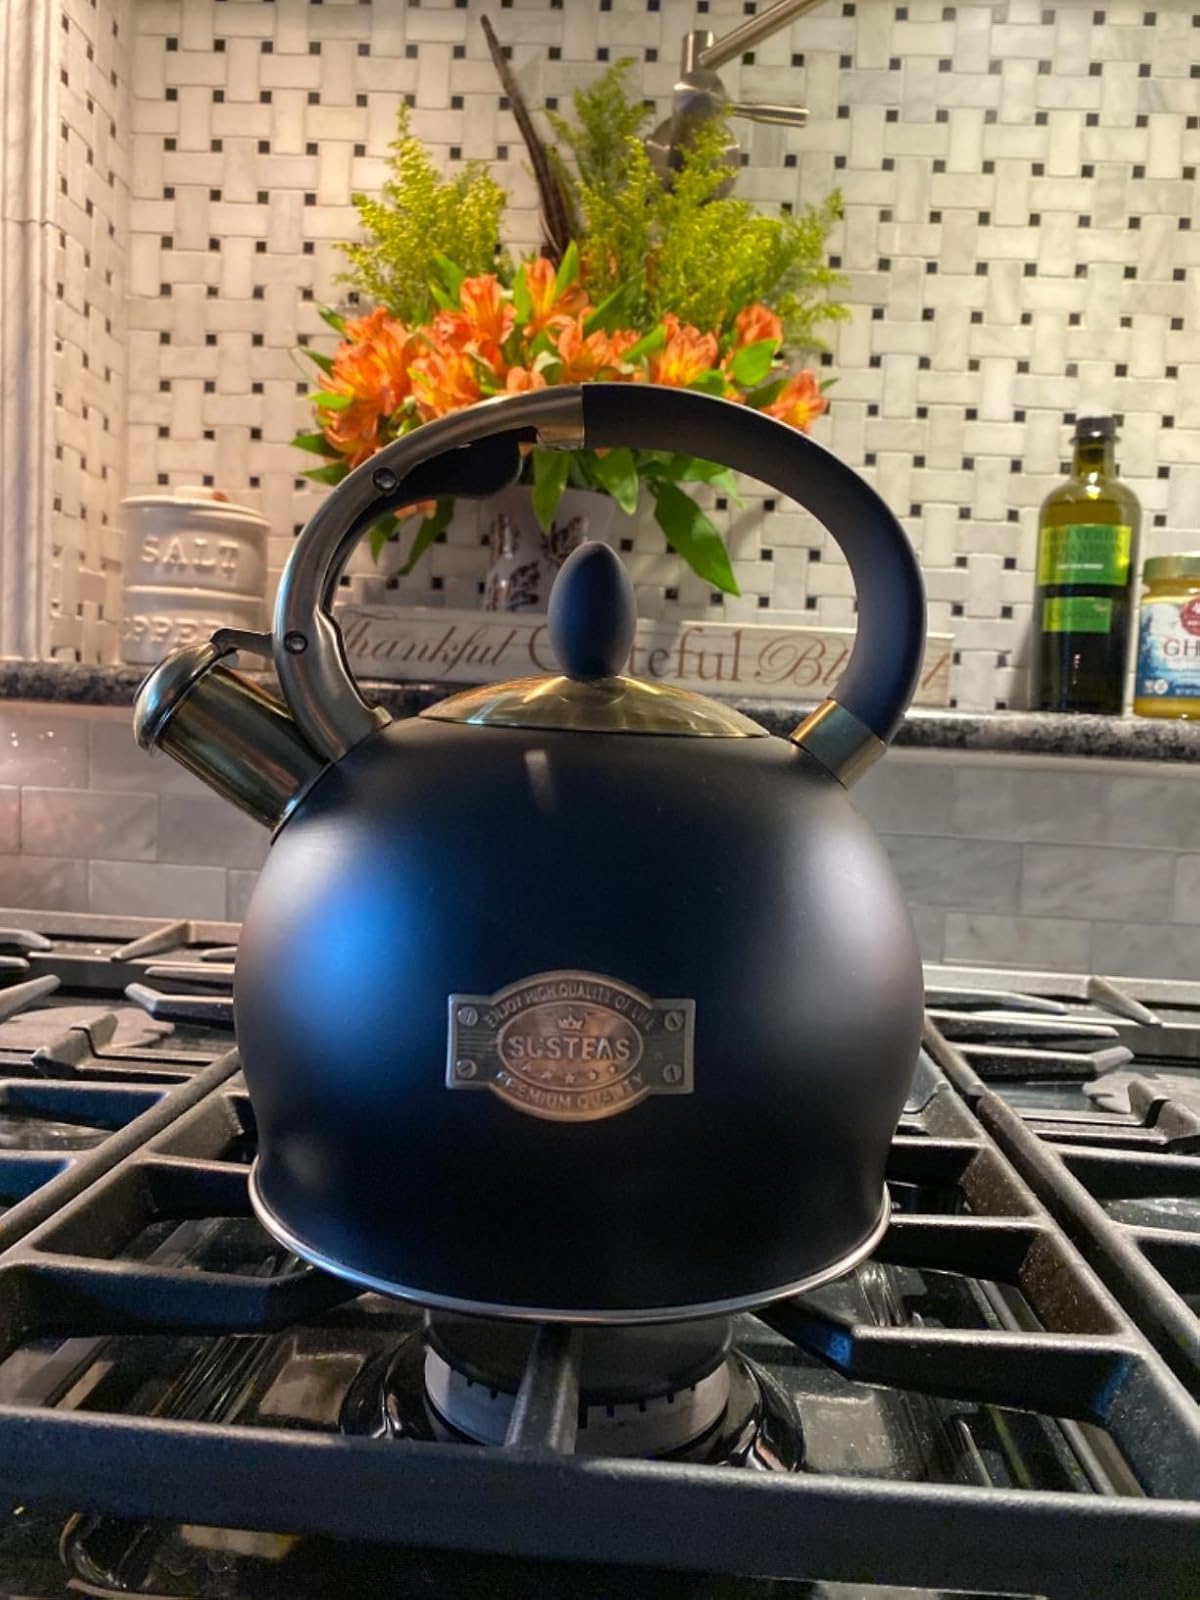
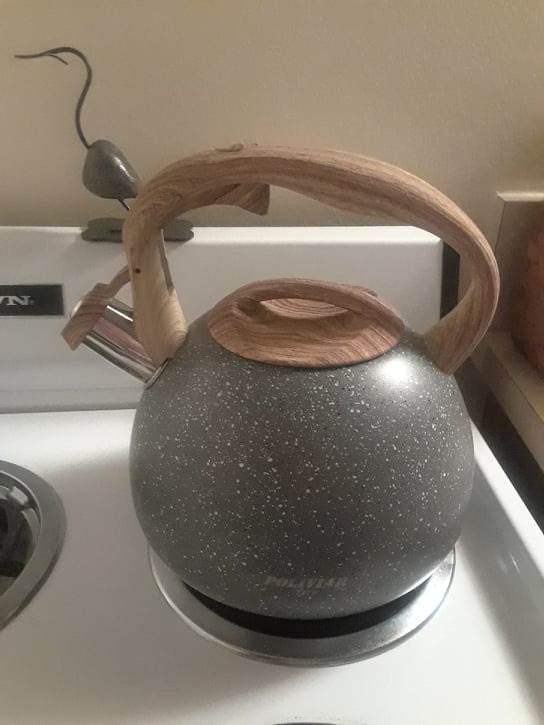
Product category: items_kettle
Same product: no